Edward Smith-Stanley, 12th Earl of Derby

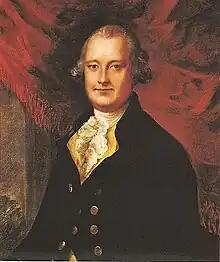

Edward Smith-Stanley, 12th Earl of Derby PC (1 September 1752 O.S. – 21 October 1834), usually styled Lord Stanley from 1771 to 1776, was a British peer and politician of the late eighteenth and early nineteenth centuries. He held office as Chancellor of the Duchy of Lancaster in 1783 in the Fox–North coalition and in 1806 and 1807 in the Ministry of All the Talents.